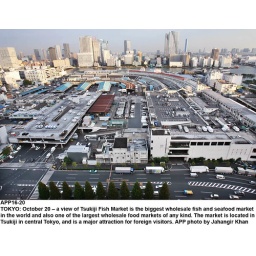
Tsukiji Fish Market is the biggest wholesale fish and seafood market in the world